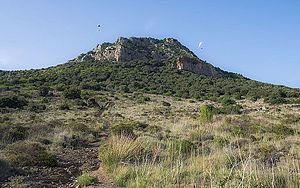
Le Pic de Vissou (480m) depuis le sud et deux parapentes. L'endroit est réputé pour la pratique du parapente et du vol de pente. Lieu
Cabrières est une commune française située dans le département de l'Hérault, en région Occitanie.
Le vol de pente, aussi appelé Soaring, ou surf des airs, est une technique de vol à voile sans remorquage ni treuillage ni motorisation.